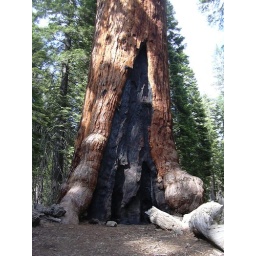
The base of the tree 'Grizzly Giant' in Mariposa Grove, Yosemite.